McDonnell CF-101 Voodoo

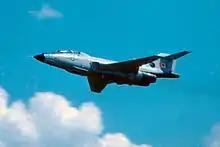
CF-101B (101057) from 409 Squadron in an airshow flypast on 13 June 1982 at CFB Edmonton

During its service, the CF-101 was a popular performer at airshows and other events in Canada and the United States. In 1967, a CF-101 flew (in company with a CF-104 and The Red Knight T-33) in the Golden Centennaires display team to mark the nation's Centennial. In 1984, each squadron painted a special "show" aircraft to commemorate the type's impending retirement.